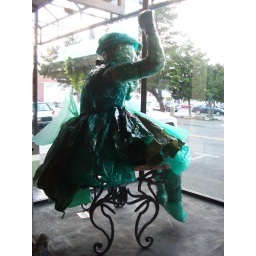
Green Bagalina by Diane Kurzyna recycled plastic bag sculpture art Sept 2009 106